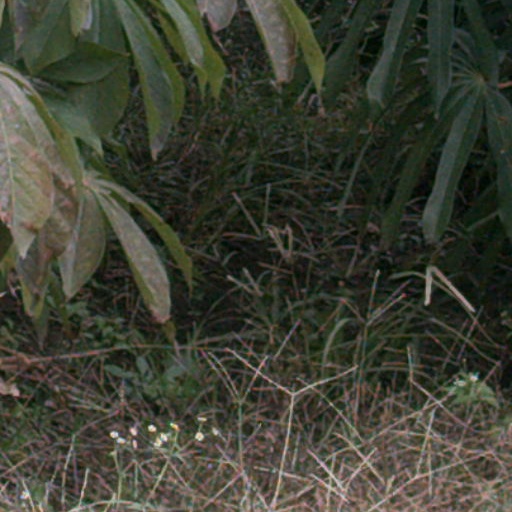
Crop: cassava